Apache Chief (film)

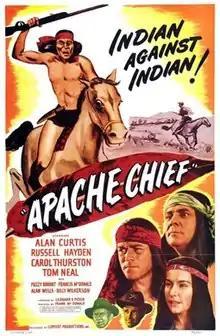
Film poster

Apache Chief is a 1949 American Western film directed by Frank McDonald and starring Alan Curtis, Tom Neal, Russell Hayden, Carol Thurston and Fuzzy Knight.